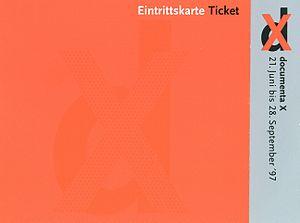
documenta X est la dixième édition de l'exposition quinquennale d'art contemporain documenta.